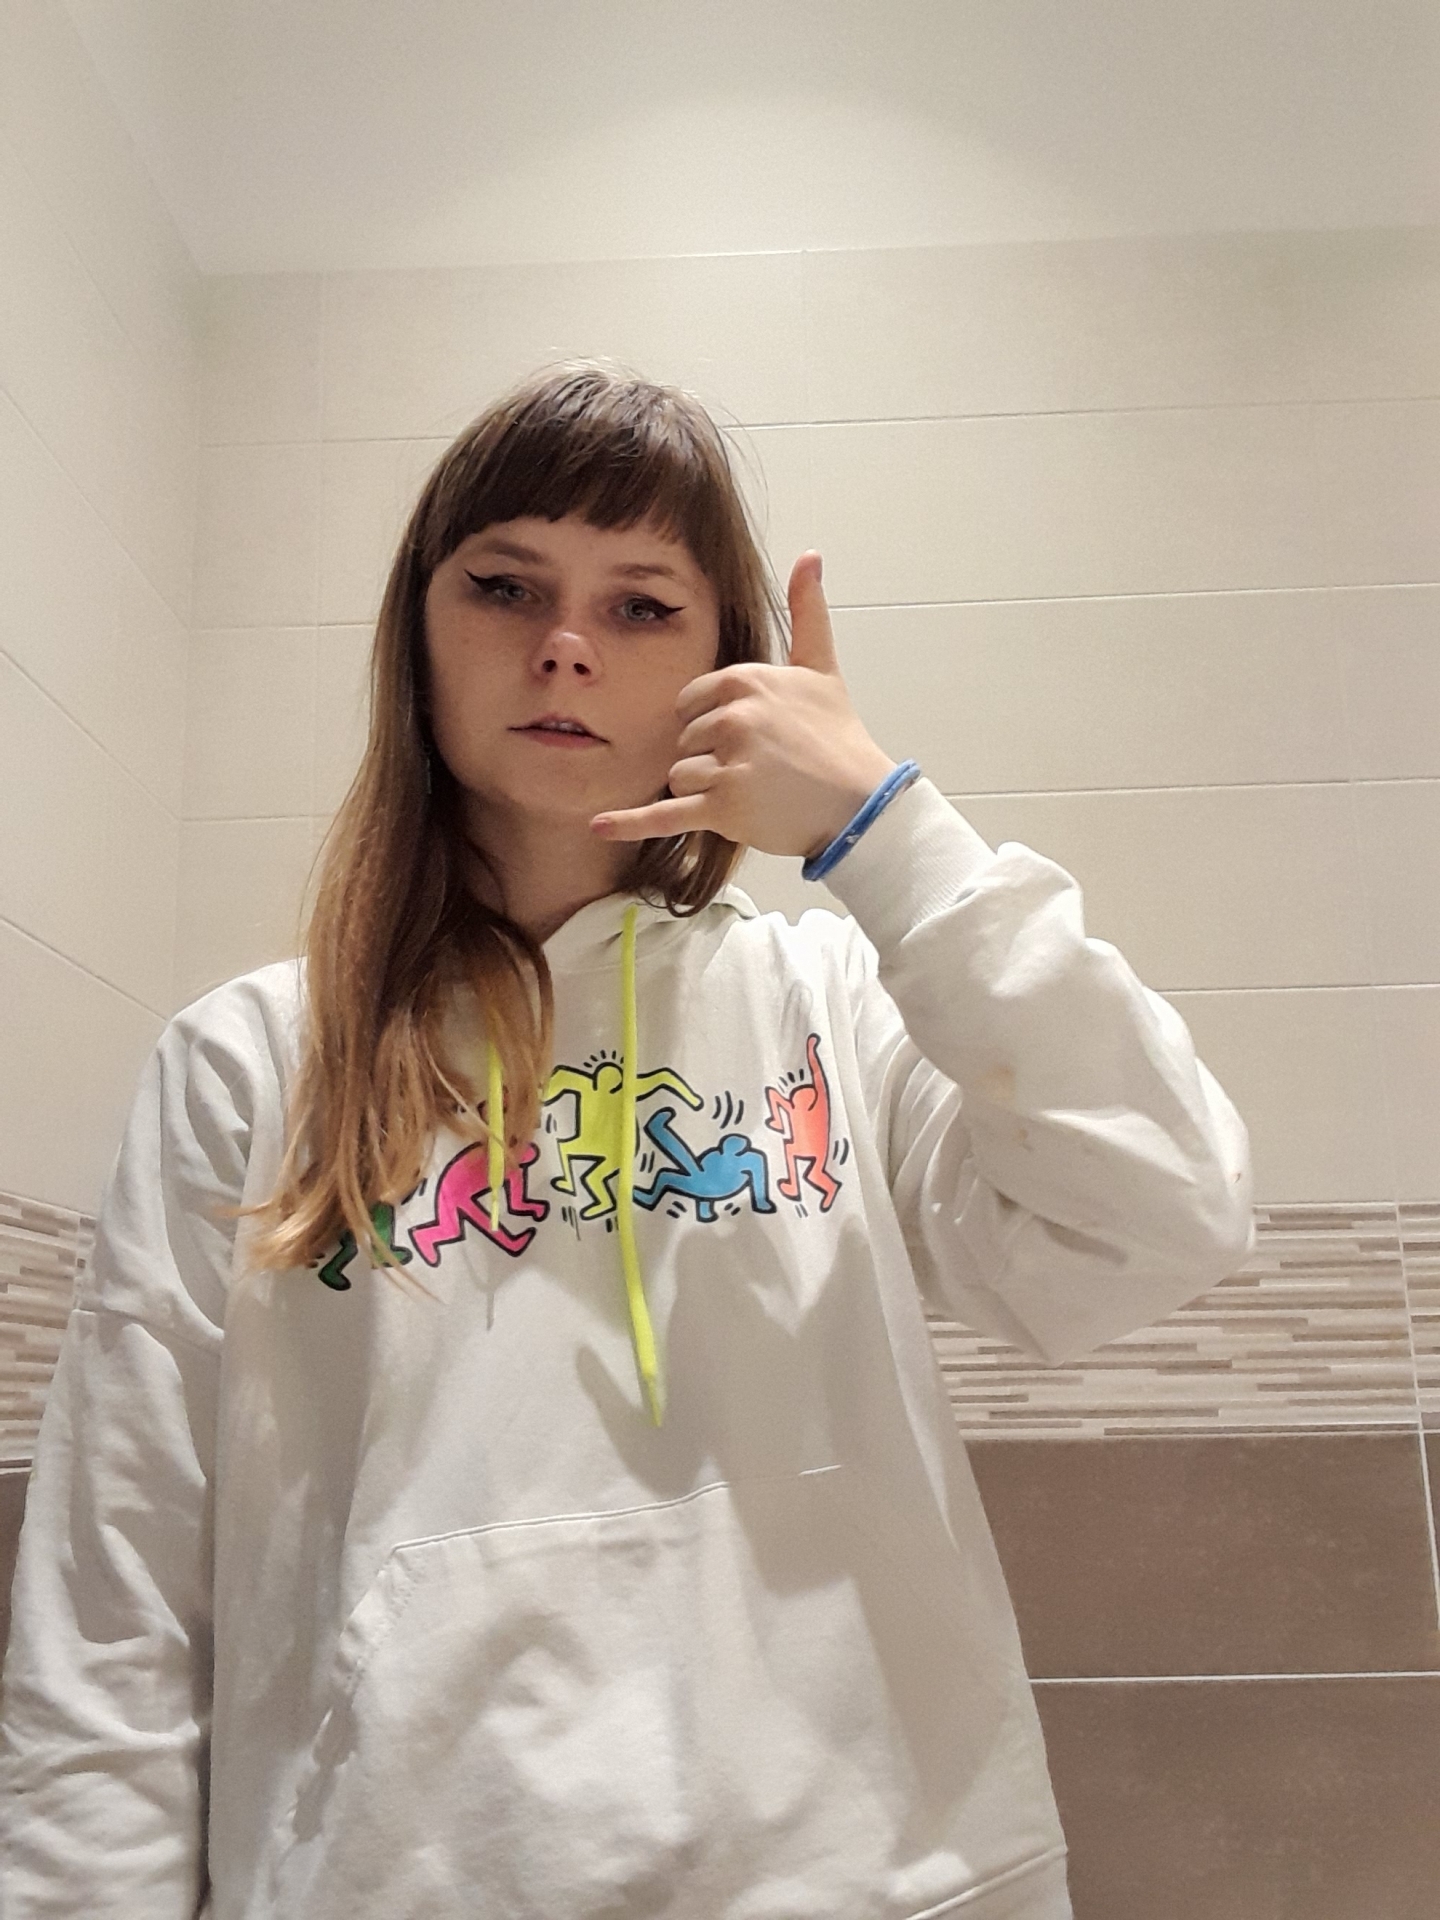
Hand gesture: call